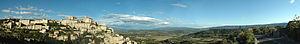
Gordes est une commune française située dans le département de Vaucluse en région Provence-Alpes-Côte d'Azur.
Il existe différentes formes d’habitat traditionnel en Provence.